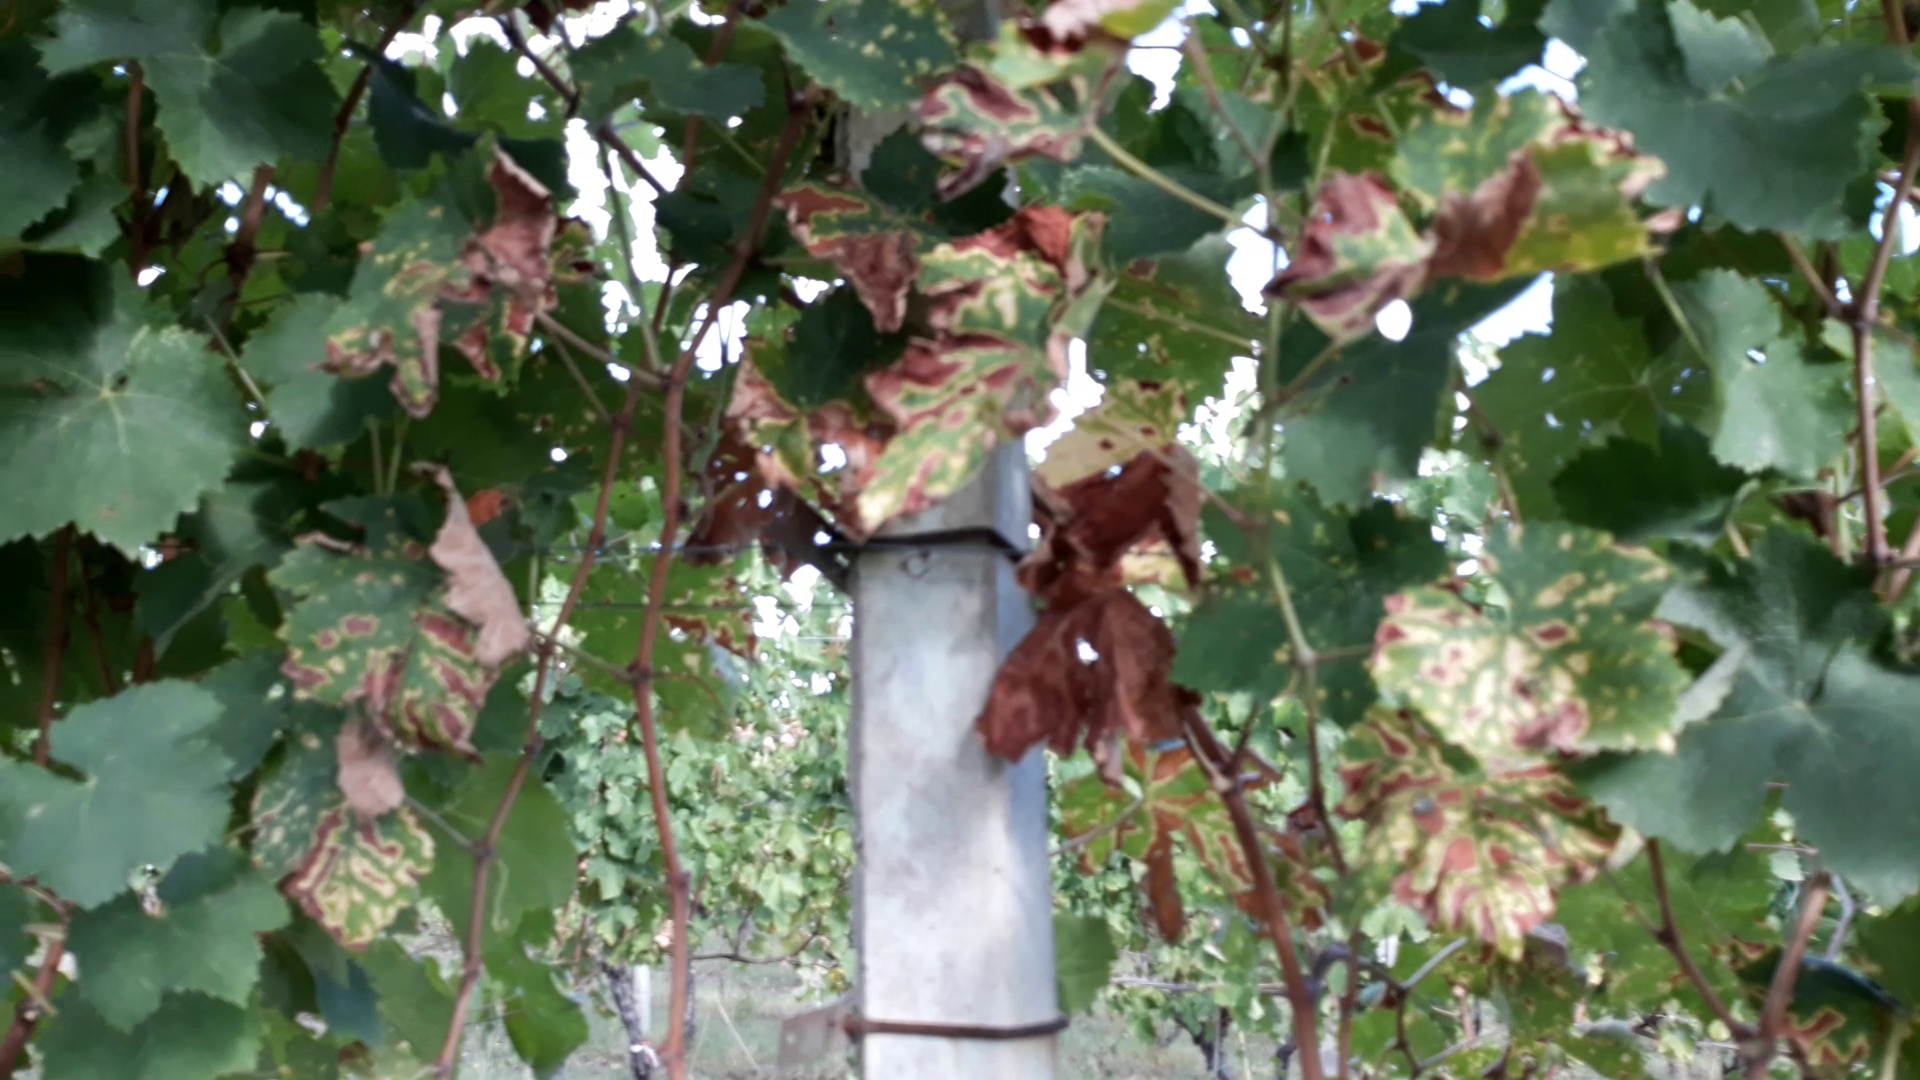
Label: esca